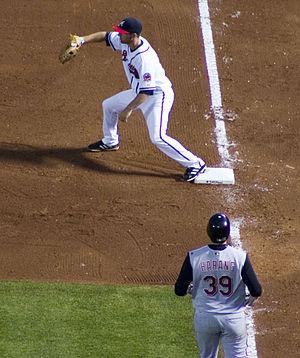
Au baseball, un jeu forcé est une situation dans laquelle un coureur est obligé de quitter le but qu’il occupe parce que le coureur qui le précède se dirige vers celui qu'il occupe. Dans la plupart des cas, c'est lorsque le frappeur met la balle en jeu et se dirige vers le premier but. Ainsi, un coureur au premier but est toujours forcé d’avancer vers le deuxième lorsque la balle est frappée. Un coureur au deuxième ou au troisième but n’est forcé d’avancer que si tous les buts précédents celui qu’il occupe sont également occupés lorsque la balle est frappée.